Mullaperiyar Dam

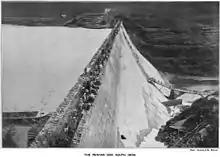
View of the dam around 1899

The Periyar river which flows westward of Kerala in to the Arabian Sea was diverted eastwards to flow towards the Bay of Bengal to provide water to the arid rain shadow region of Madurai in Madras Presidency which was in dire need of a greater supply of water than the small Vaigai River could provide. The dam created the Periyar Thekkady reservoir, from which water was diverted eastwards via a tunnel to augment the small flow of the Vaigai River. The Vaigai was dammed by the Vaigai Dam to provide a source for irrigating large tracts around Theni, Dindigul, Madurai, Sivagangai, Ramanathapuram districts. Initially the dam waters were used only for the irrigation of .